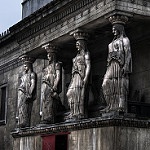
Scene: Outdoor